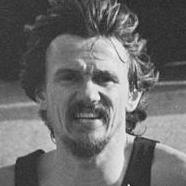
Age: 34